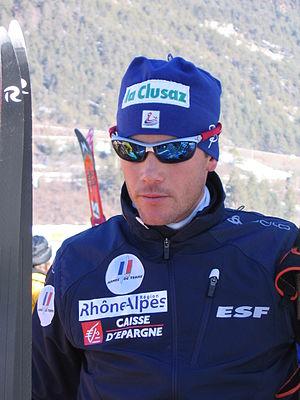
Les Pays de Savoie, formés par les départements français de la Savoie et de la Haute-Savoie, sont présents sur le plan sportif que ce soit au niveau national ou au niveau international. Les sports d'hiver prennent une place importante parmi les sports pratiqués dans cette région alpine mais ne sont pas les seuls. La région a eu de nombreux champions, notamment en sports d'hiver, tandis que le Évian Thonon Gaillard Football Club, qui évolue en Ligue 1 de 2011 à 2015, représente la région au plus haut niveau footballistique. Deux clubs ont évolué de manière épisodique en première division de rugby à XV.
Vincent Vittoz, né le 17 juillet 1975 à Annecy, est un fondeur français. Il a notamment été champion du monde de la poursuite en 2005 et a terminé deuxième du classement général lors de la coupe du monde 2005 : dans les deux cas, il s'agit de la meilleure performance d'un fondeur français.